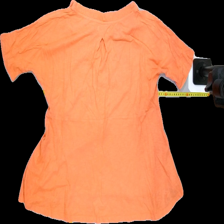
View: back
Type: T-shirt
Category: Ladies
Brand: Not Applicable
Colors: Orange
Material: 100%cotton
Pattern: Plain
Cut: Regular, V-collar
Size: M
Season: All
Trend: No trend
Stains: No
Price range: 50-100
Recommended usage: Export